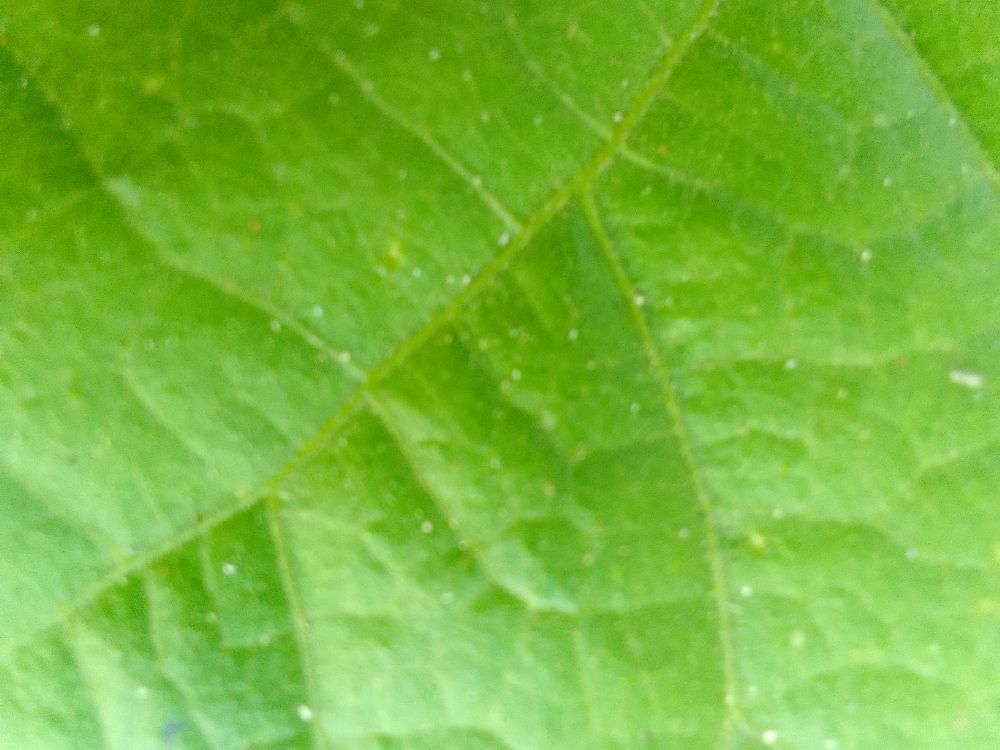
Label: healthy